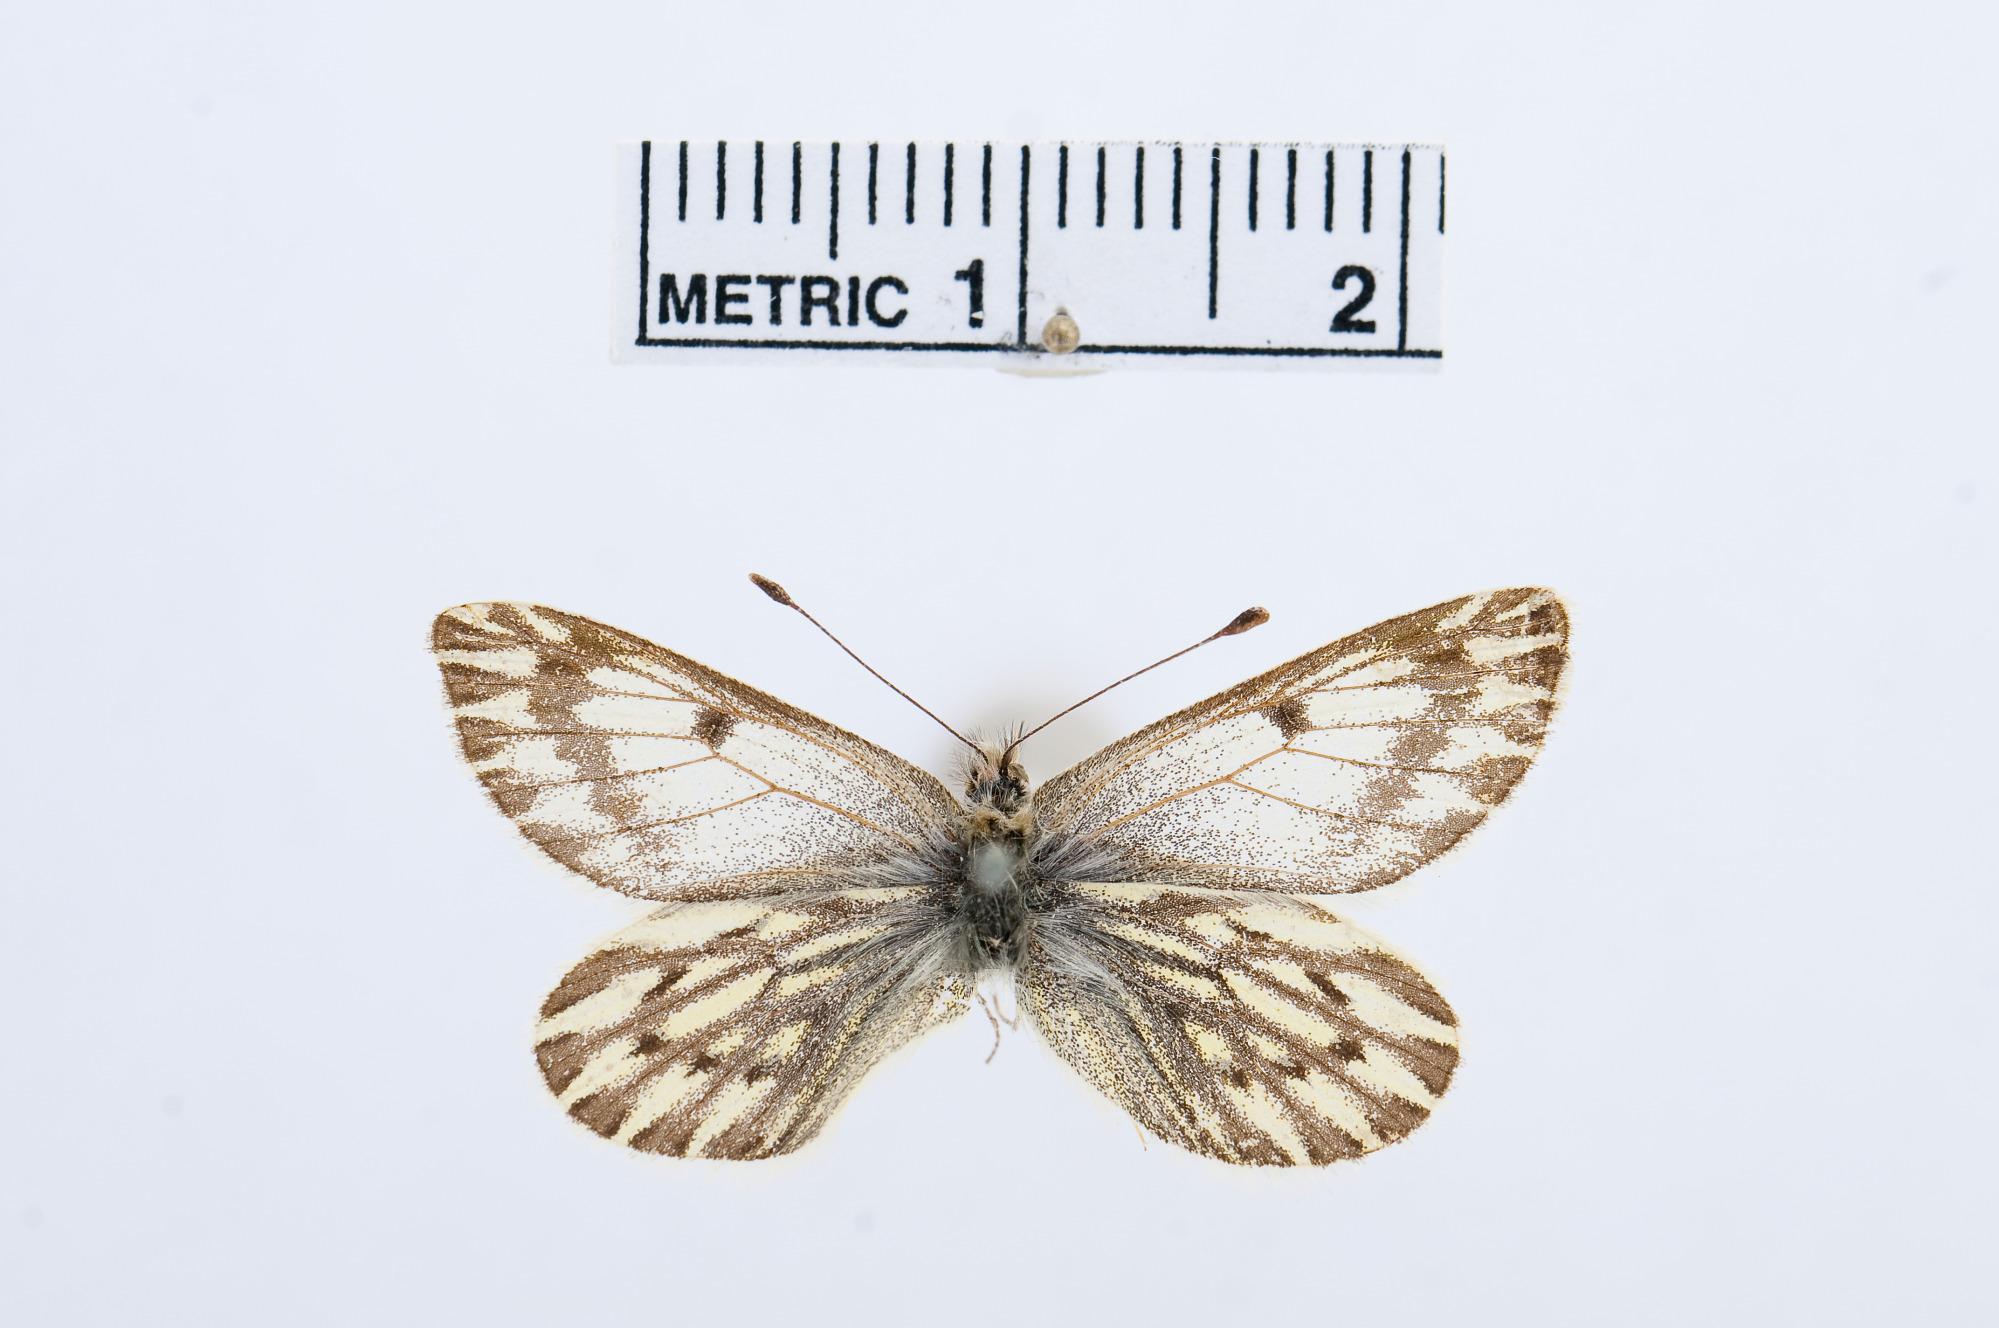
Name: Phulia paranympha
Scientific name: Phulia paranympha
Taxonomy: Animalia, Arthropoda, Hexapoda, Insecta, Lepidoptera, Pieridae, Pierinae